Doolittle (album)

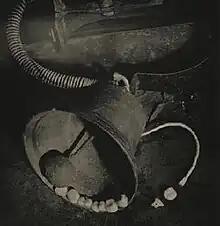
A black-and-white photograph of a bell attached to a machine by a hose.

Photographer Simon Larbalestier and graphic artist Vaughan Oliver, who had worked on the Pixies' previous albums "Come on Pilgrim" and "Surfer Rosa", designed the artwork of "Doolittle". According to Larbalestier, "Doolittle" was the first album for which he and Oliver had access to lyrics, which "made a fundamental difference". Oliver and Francis wanted macabre, surreal images with which to illustrate the album. The images are placed in pairs, with each image juxtaposing two principle elements such as a monkey and a halo for "Monkey Gone to Heaven" (as well as the numbers 5, 6 and 7 in reference to the lyrics "if man is five/then the devil is six/and if the devil is six/then God is seven"); a pelvic bone and a stiletto for "Tame"; and a spoon containing hair laid across a woman's torso for "Gouge Away".